Champel

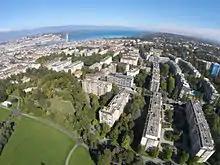
Champel, aerial view

Champel is a neighborhood in the city of Geneva, Switzerland.